Gifford Marine Park

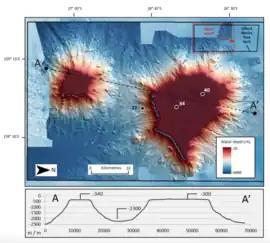
Gifford Marine Park seabed and profile

Gifford Marine Park is an Australian marine park located 700 km (435 mi) east of Brisbane, Queensland. Part of the Temperate East Marine Park Network, it protects 5,828 km (2,250 sq mi) around two flat-topped seamounts, located in the Lord Howe Seamount Chain.